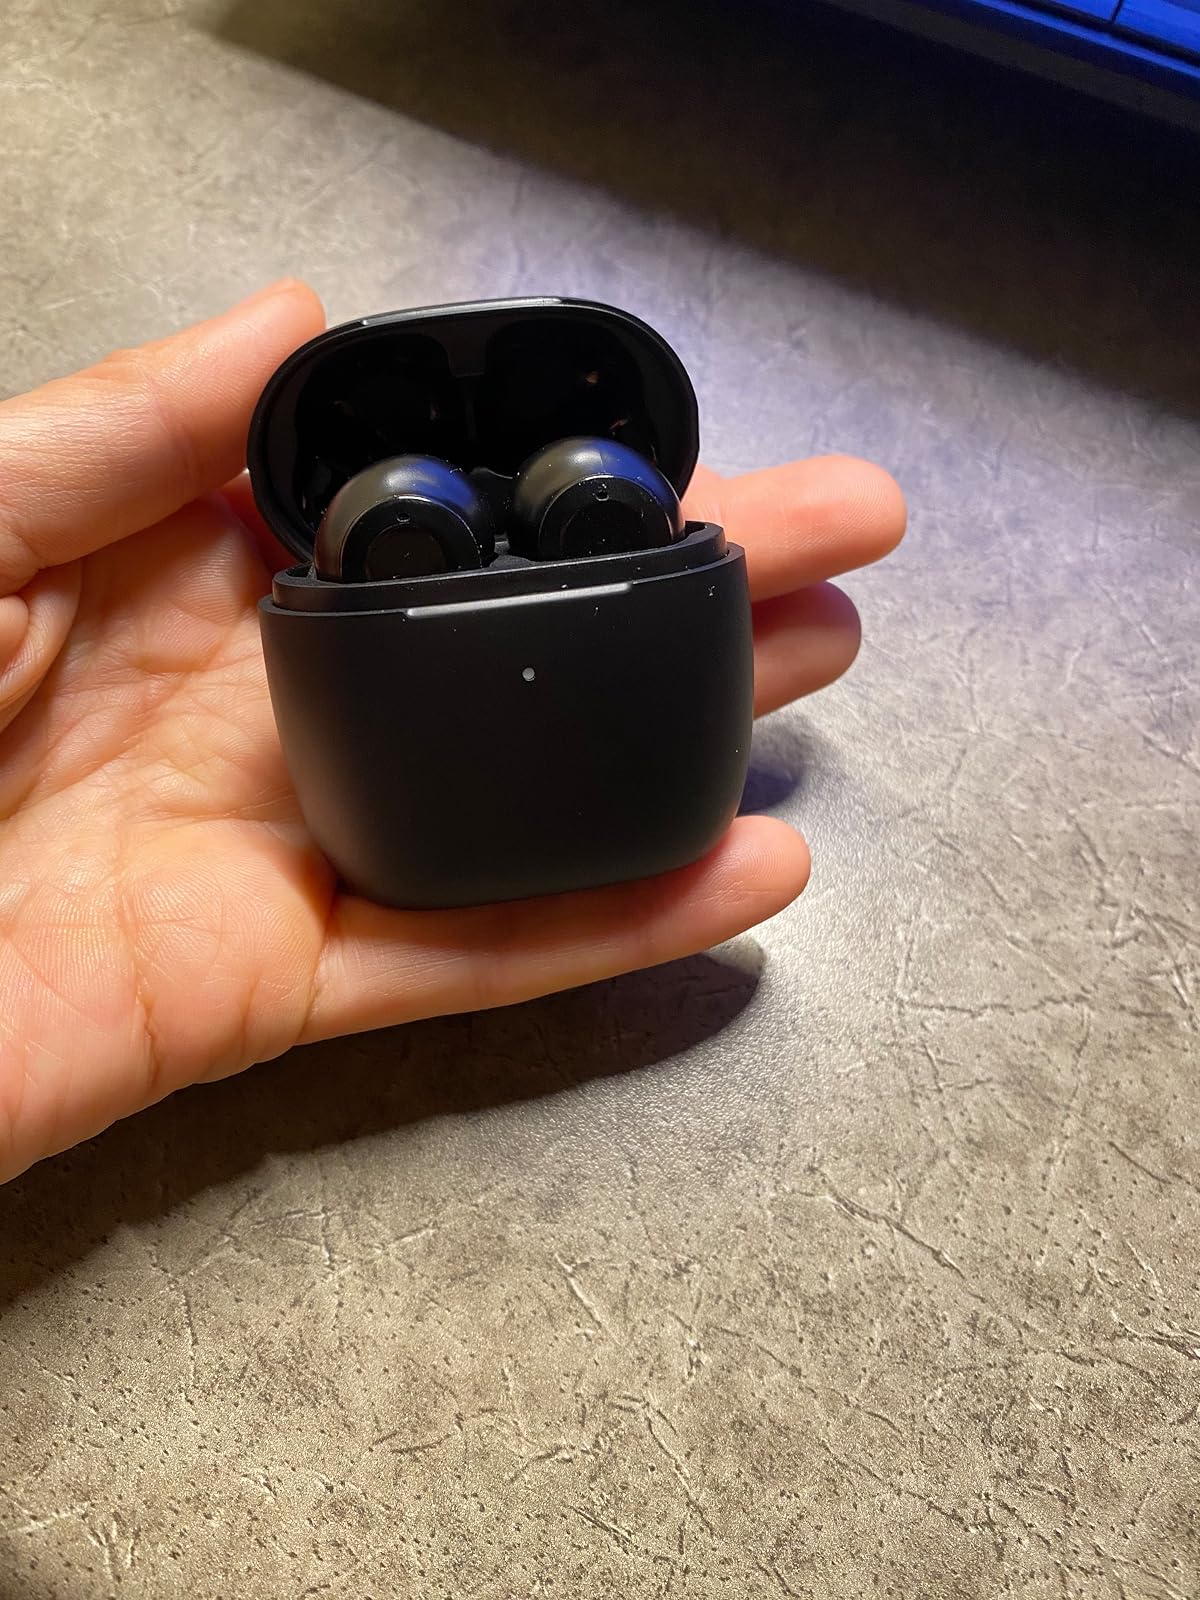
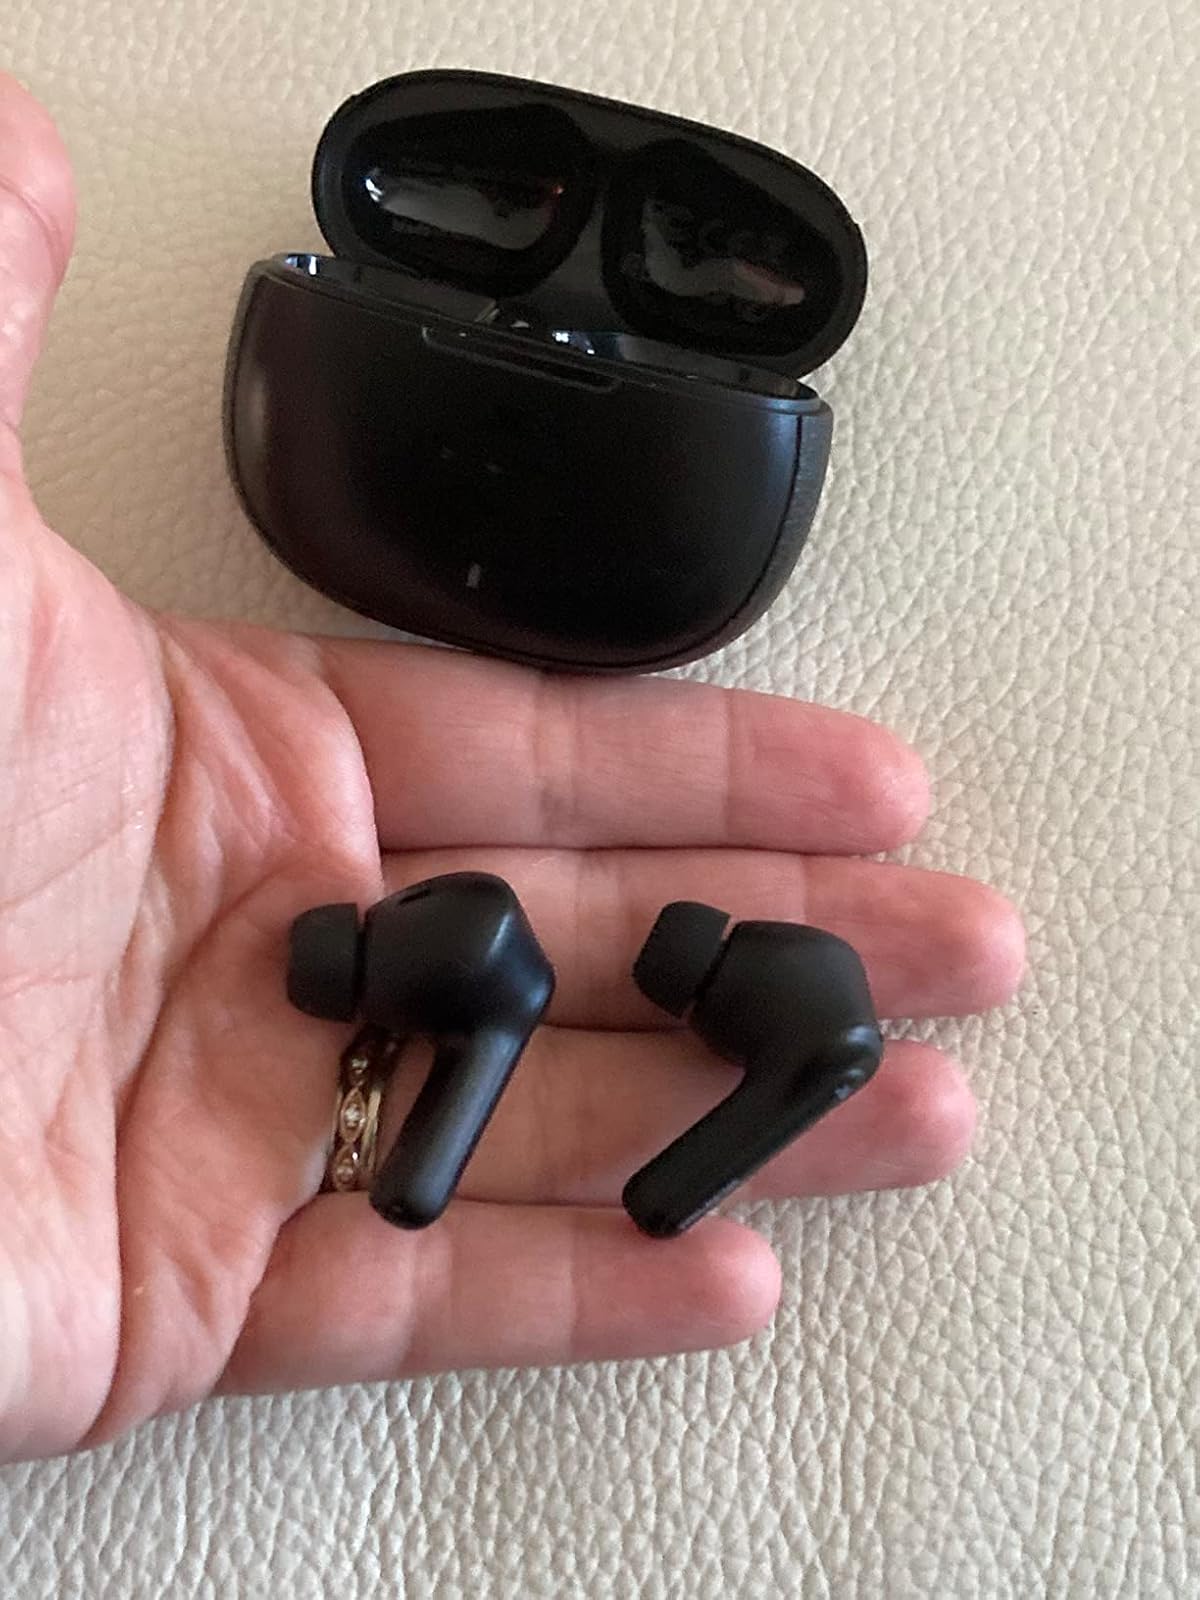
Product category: earbuds
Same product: no